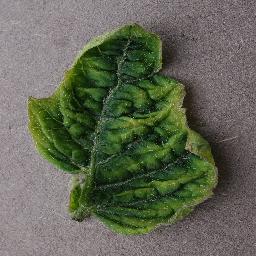
Label: Tomato___Tomato_Yellow_Leaf_Curl_Virus